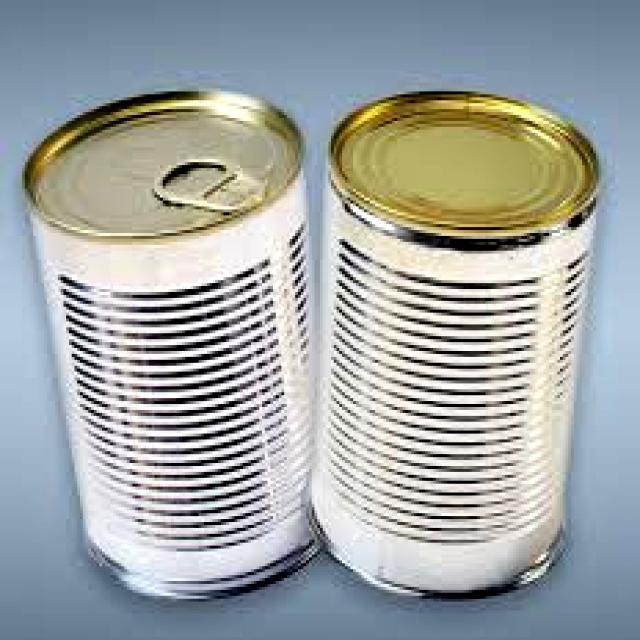
Label: Metal